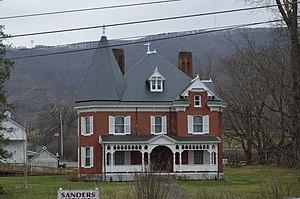
Bluefield est une municipalité américaine située dans le comté de Tazewell en Virginie. Selon le recensement de 2010, sa population est de 5 444 habitants.